Hamersley & Robe River railway line

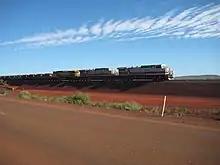
Iron ore train leaving the Brockman 4 mine in April 2011

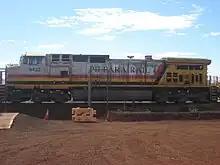
GE Dash 9-44CW 9435 at Brockman 4 mine in June 2012

The first part of the Pilbara Iron rail network to be constructed was a line known as the Hamersley railway, between a newly opened mine at Tom Price and a newly constructed port (now the port of Dampier) at King Bay.